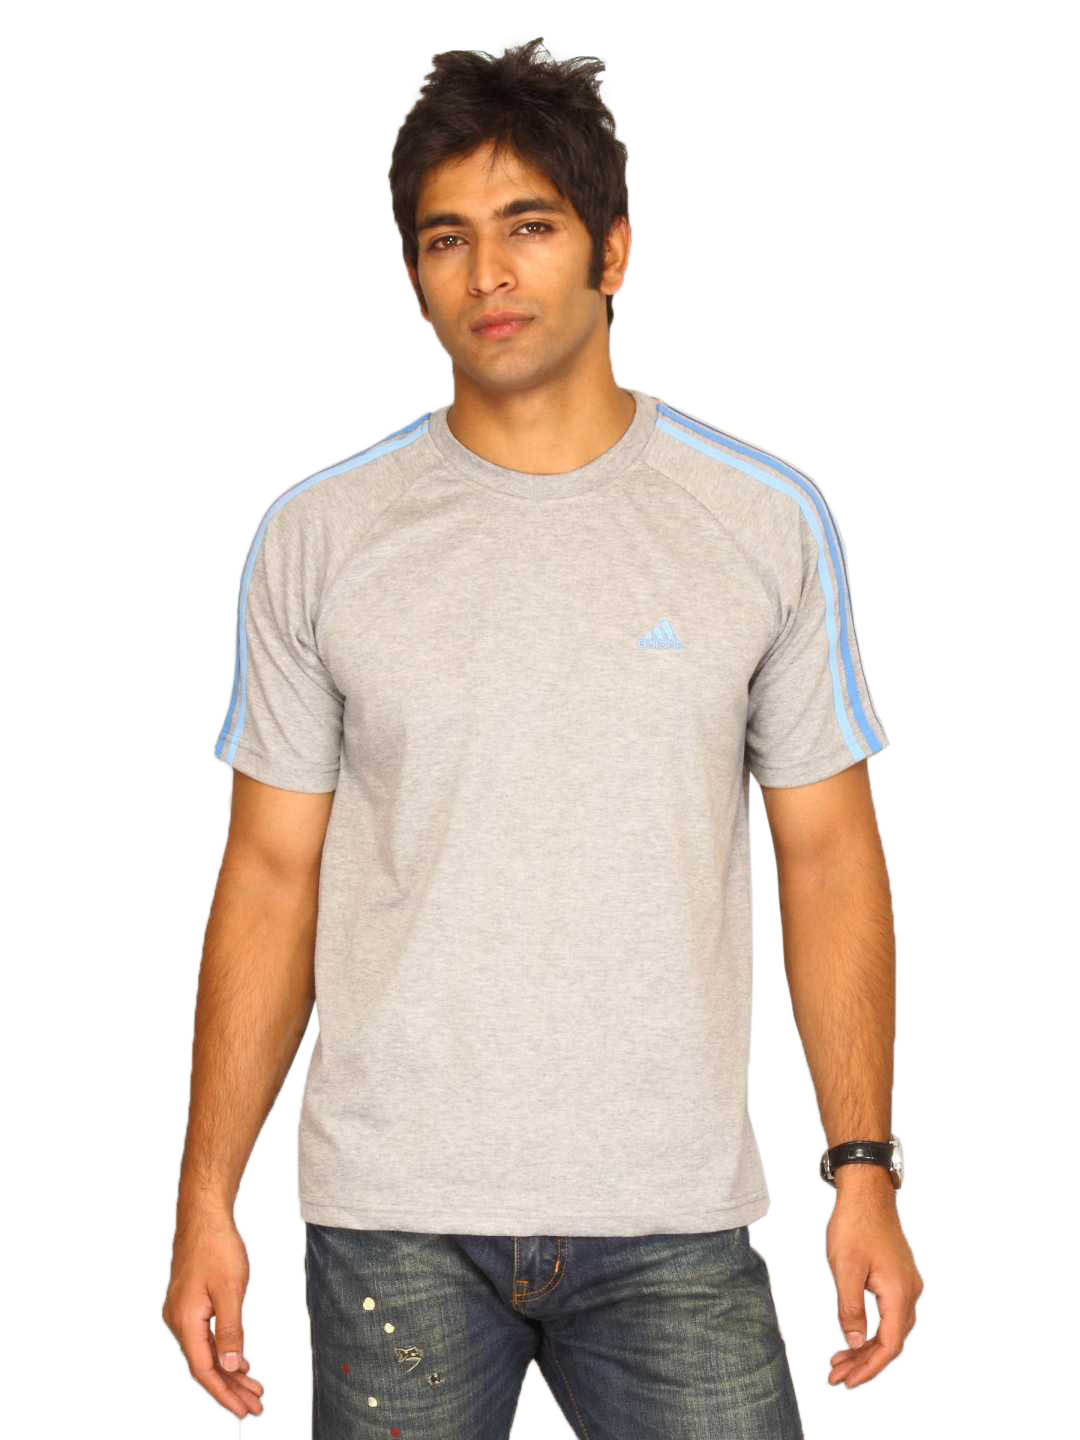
ADIDAS Men's Med Grey Blue T-shirt
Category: Apparel / Topwear / Tshirts
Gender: Men
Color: Grey
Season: Summer 2011
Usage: Casual